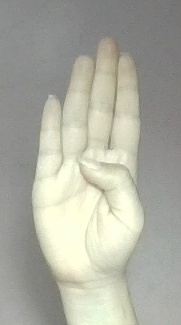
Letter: kaaf